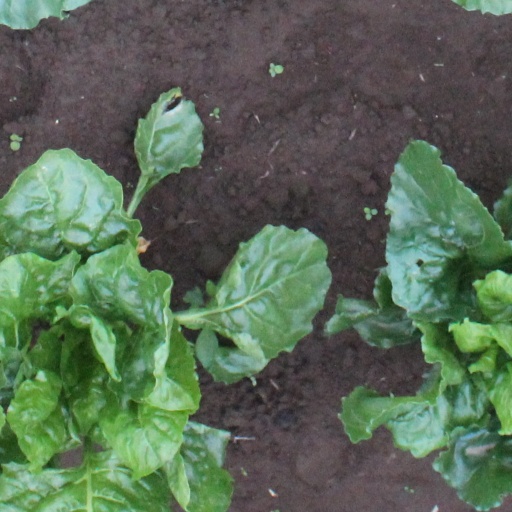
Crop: sugar beet